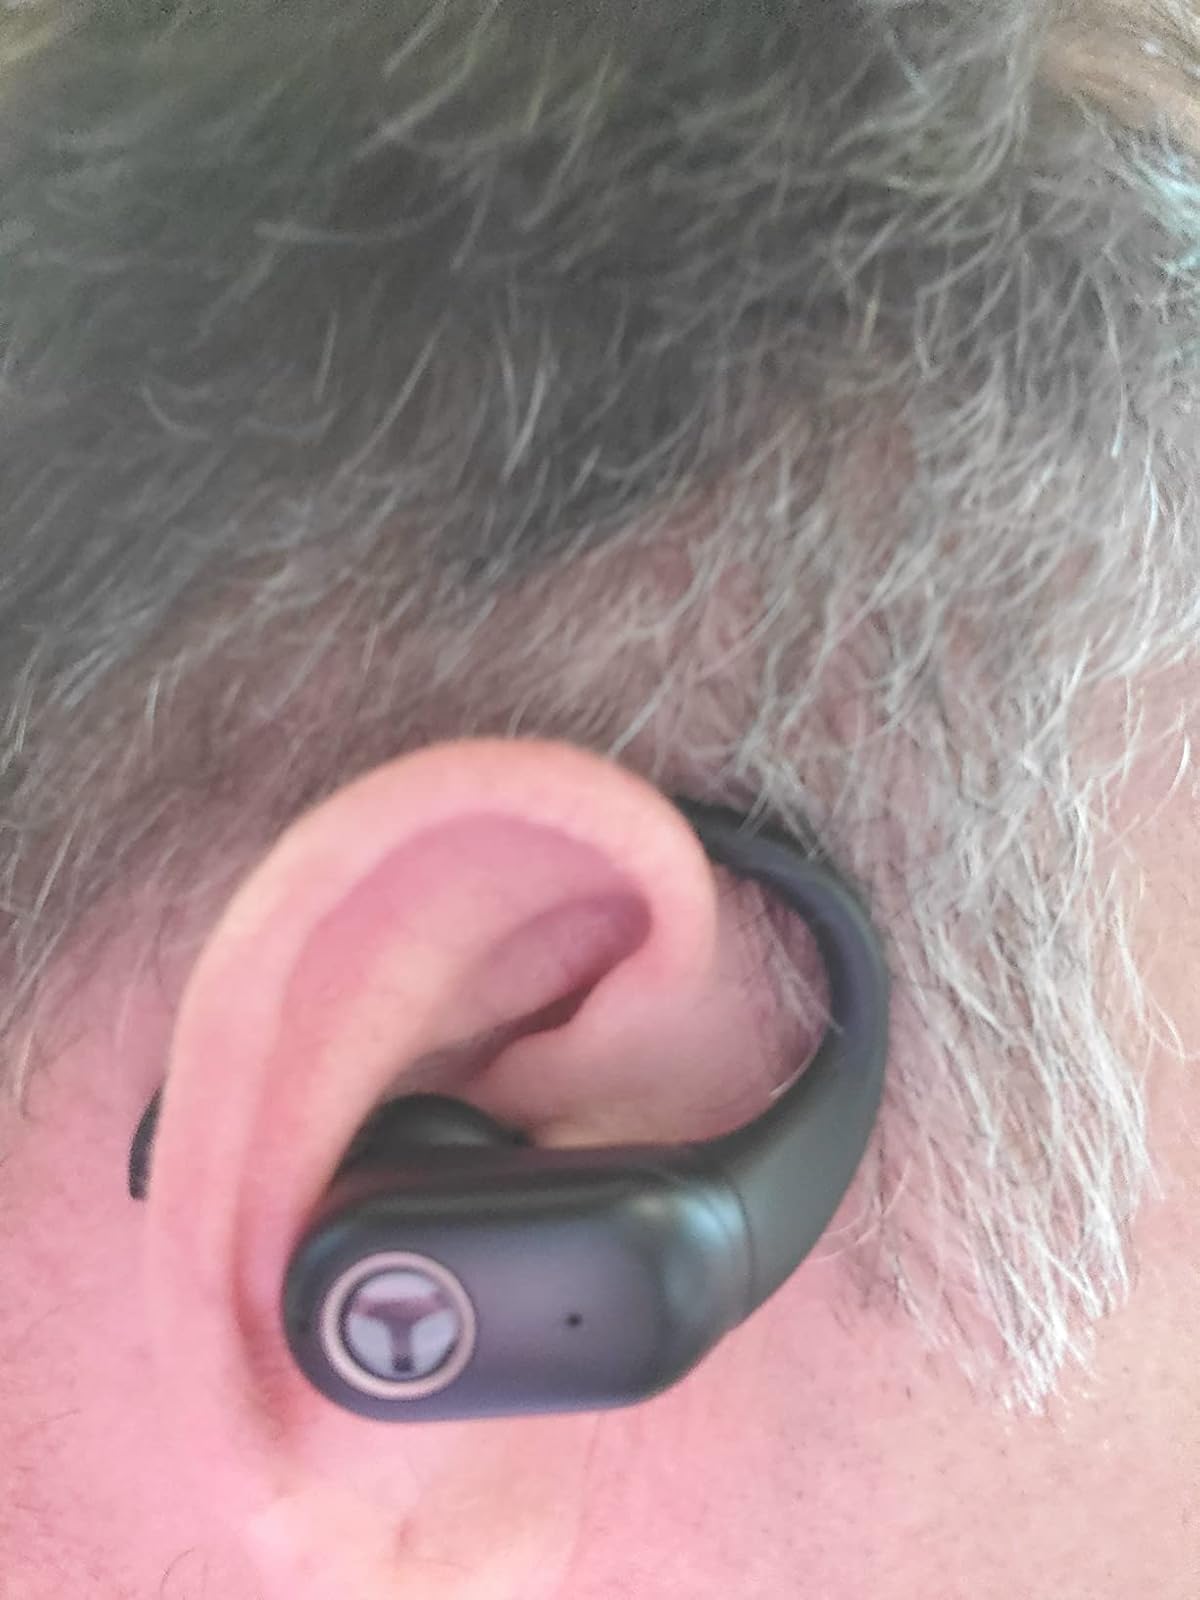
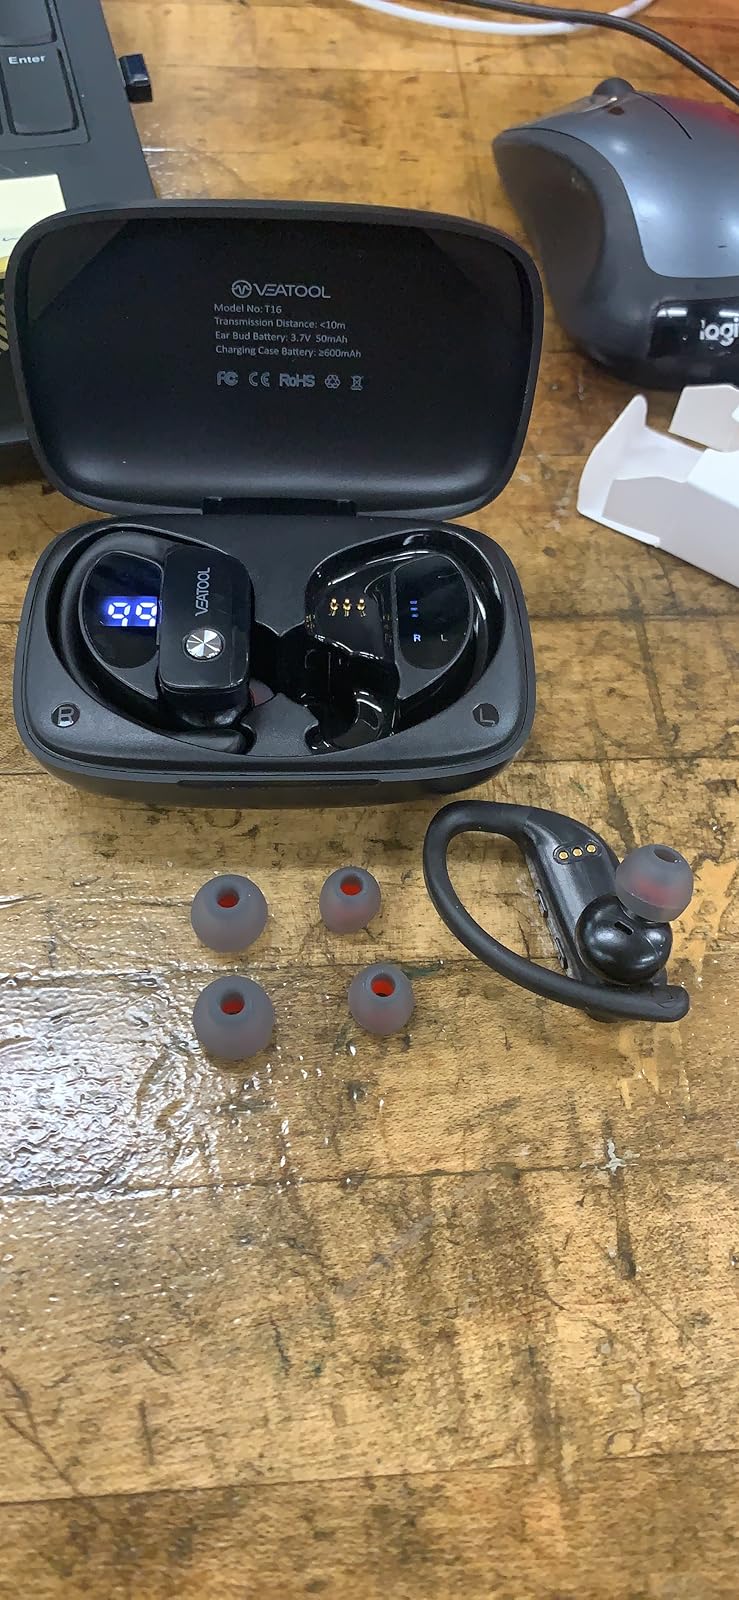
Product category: earbuds
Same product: no